Mahulena Čejková

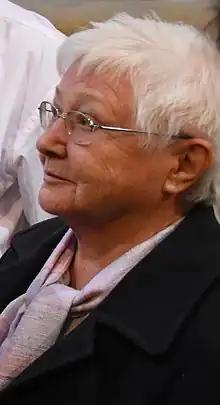
Čejková in 2015

Mahulena Čejková (23 August 1936 – 21 April 2023) was a Czech physician and politician. A member of the Civic Forum and Civic Movement, she served in the Federal Assembly from 1990 to 1992. In 1994–1998, she served in the Děčín City Council. In 1996 Czech Senate election, she ran unsuccessfully for the Senate as a member of Czech National Social Party.